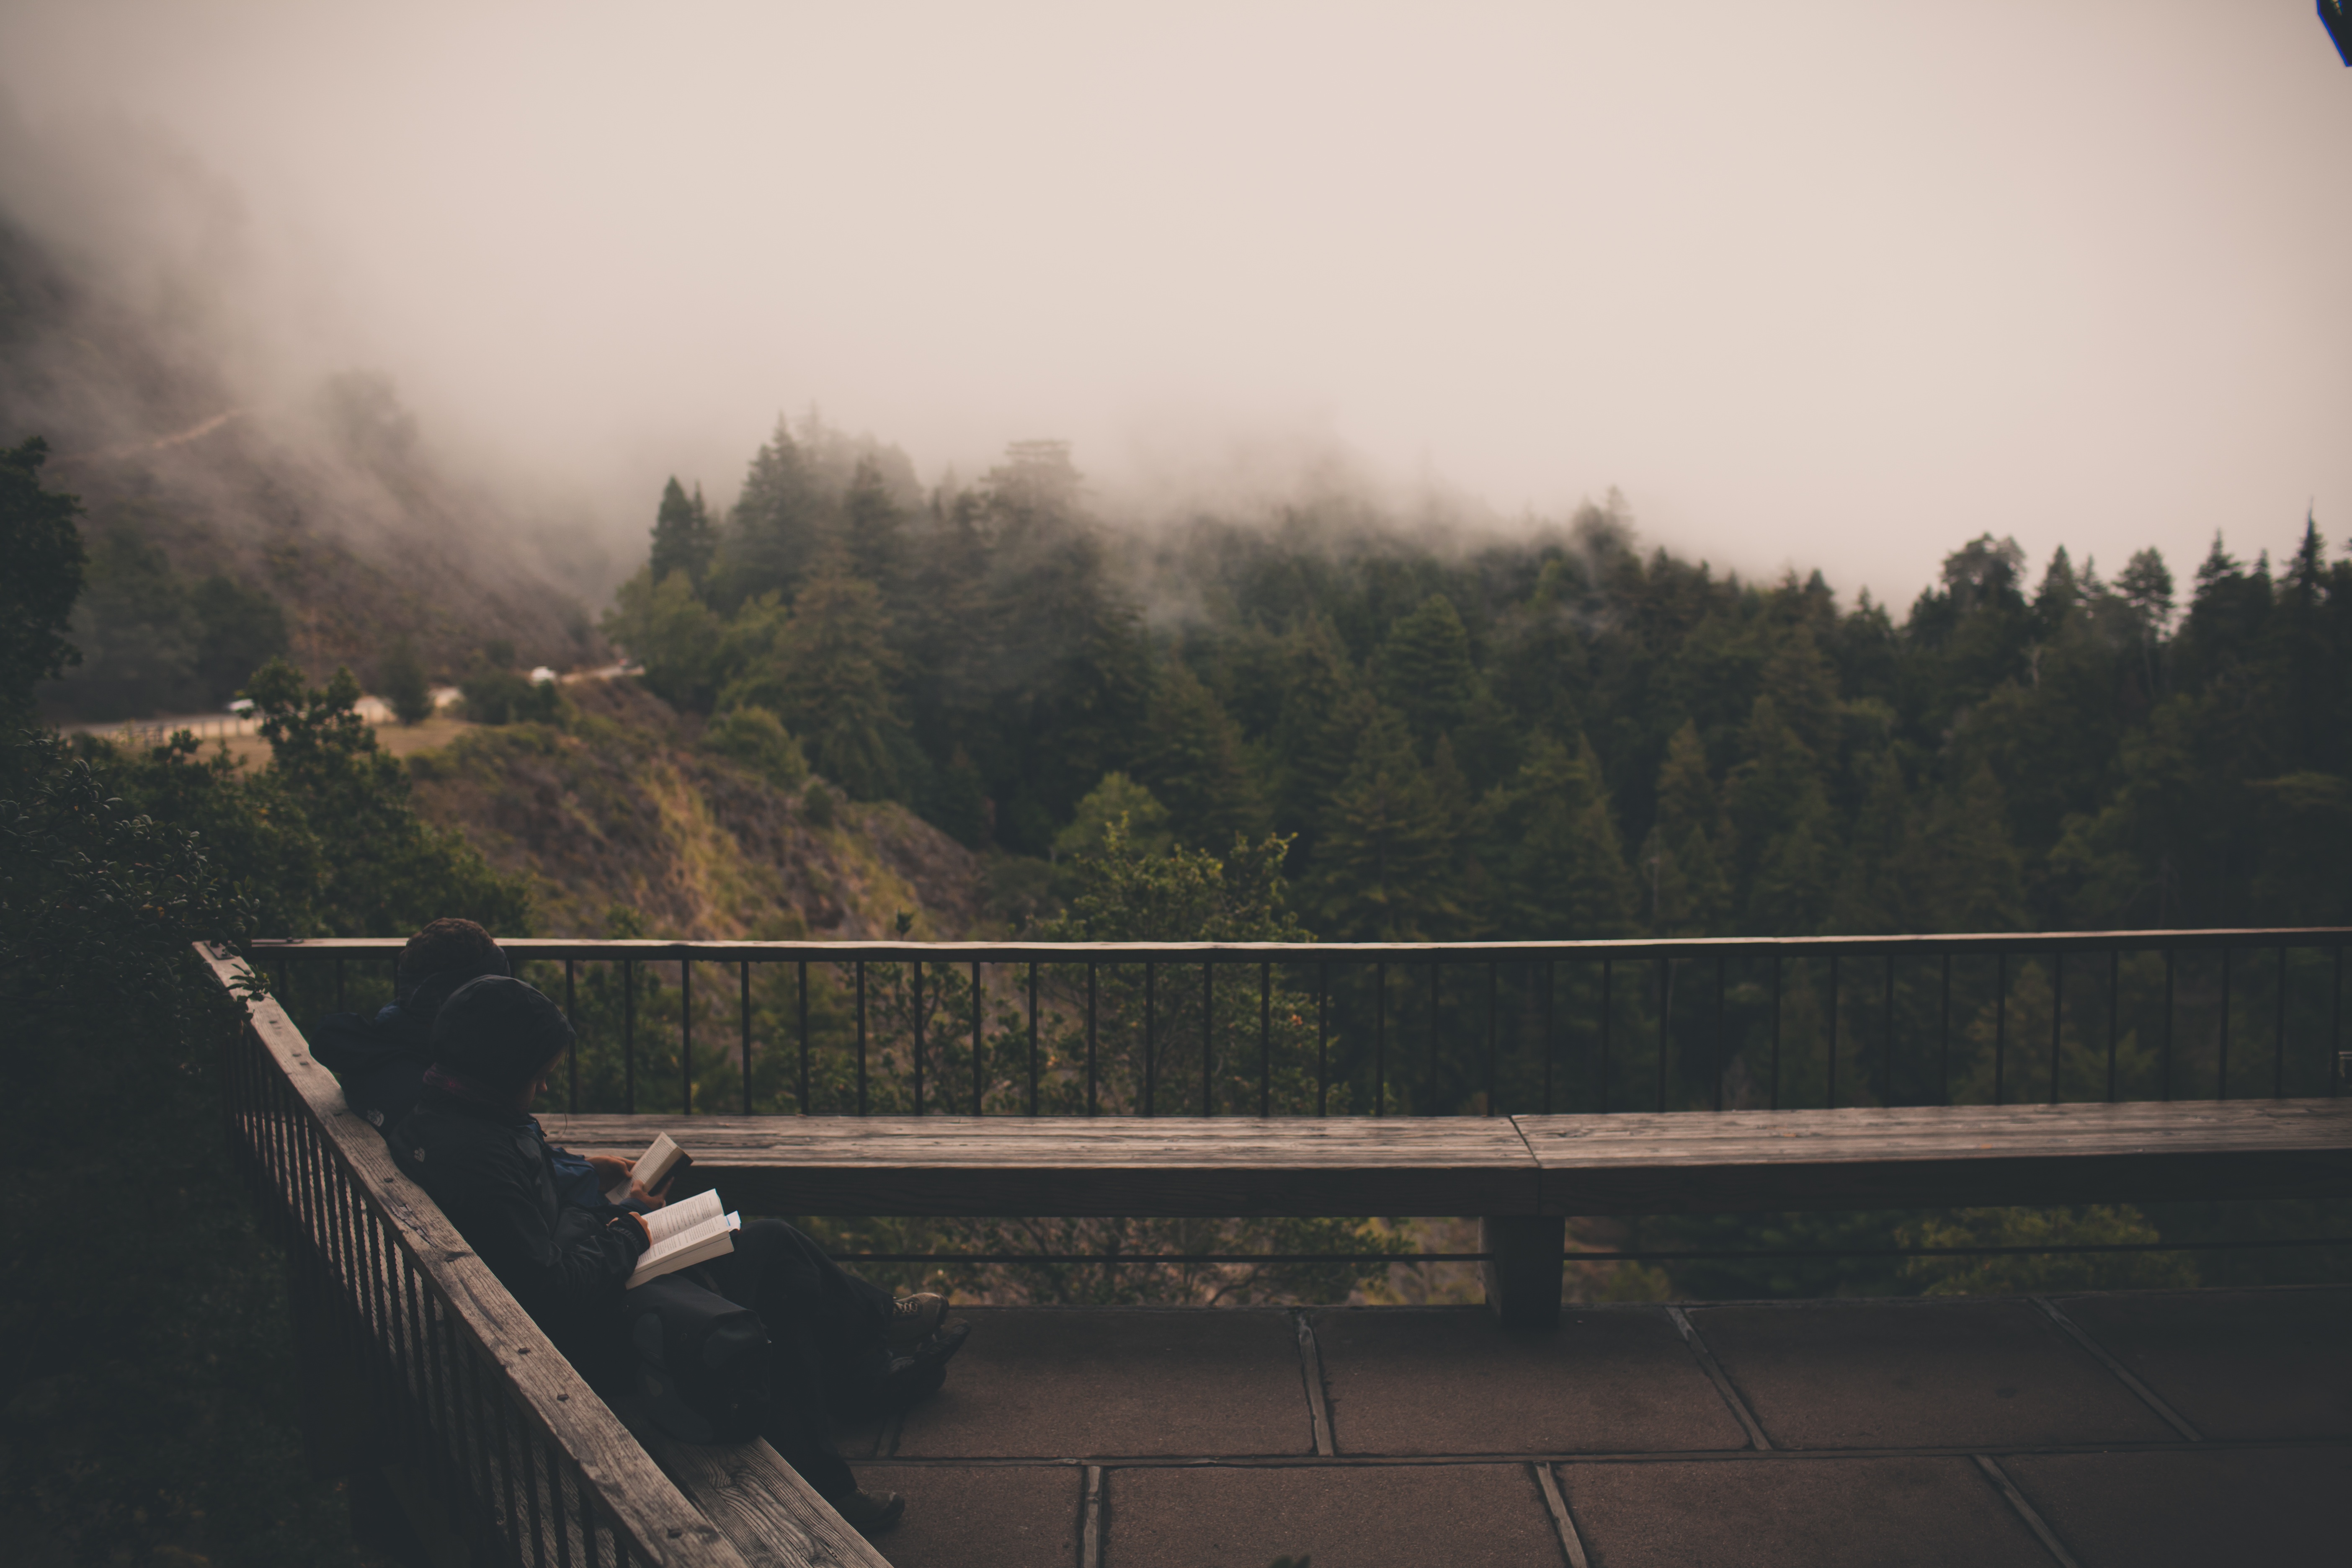
water, book, cloud, fog, mist, bridge, bench, sunlight, morning, dawn, river, reading, dusk, evening, reflection, weather, reservoir, atmospheric phenomenon, atmosphere of earth